List of birds of Thailand

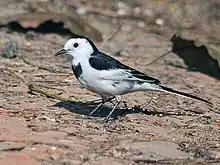
Of the three white wagtail subspecies that winter in Thailand, "M. a. leucopsis" is most common.

The sunbirds and spiderhunters are very small passerine birds which feed largely on nectar, although they will also take insects, especially when feeding young. Their flight is fast and direct on short wings. Most species can take nectar by hovering like a hummingbird, but usually perch to feed.